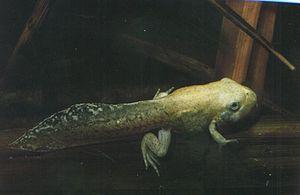
La réserve naturelle régionale de la Tour du Valat est une réserve naturelle régionale située en Provence-Alpes-Côte d'Azur. Classée en 2008, elle occupe une surface de 1 844 hectares au sein du domaine de la Tour du Valat.